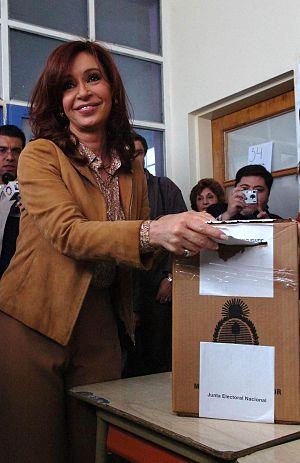
Cet article recense les élections ayant eu lieu durant l'année 2007. Il inclut les élections législatives et présidentielles nationales dans les États souverains, ainsi que les référendums au niveau national.